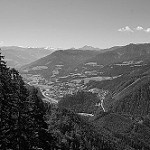
Label: B & W